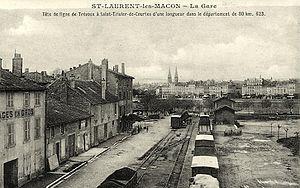
Gare de Saint-Laurent-sur-Saône pour les tramways de l'Ain.
Saint-Laurent-sur-Saône, anciennement Saint-Laurent-lès-Mâcon, est une commune française située dans le département de l'Ain, en région Auvergne-Rhône-Alpes.